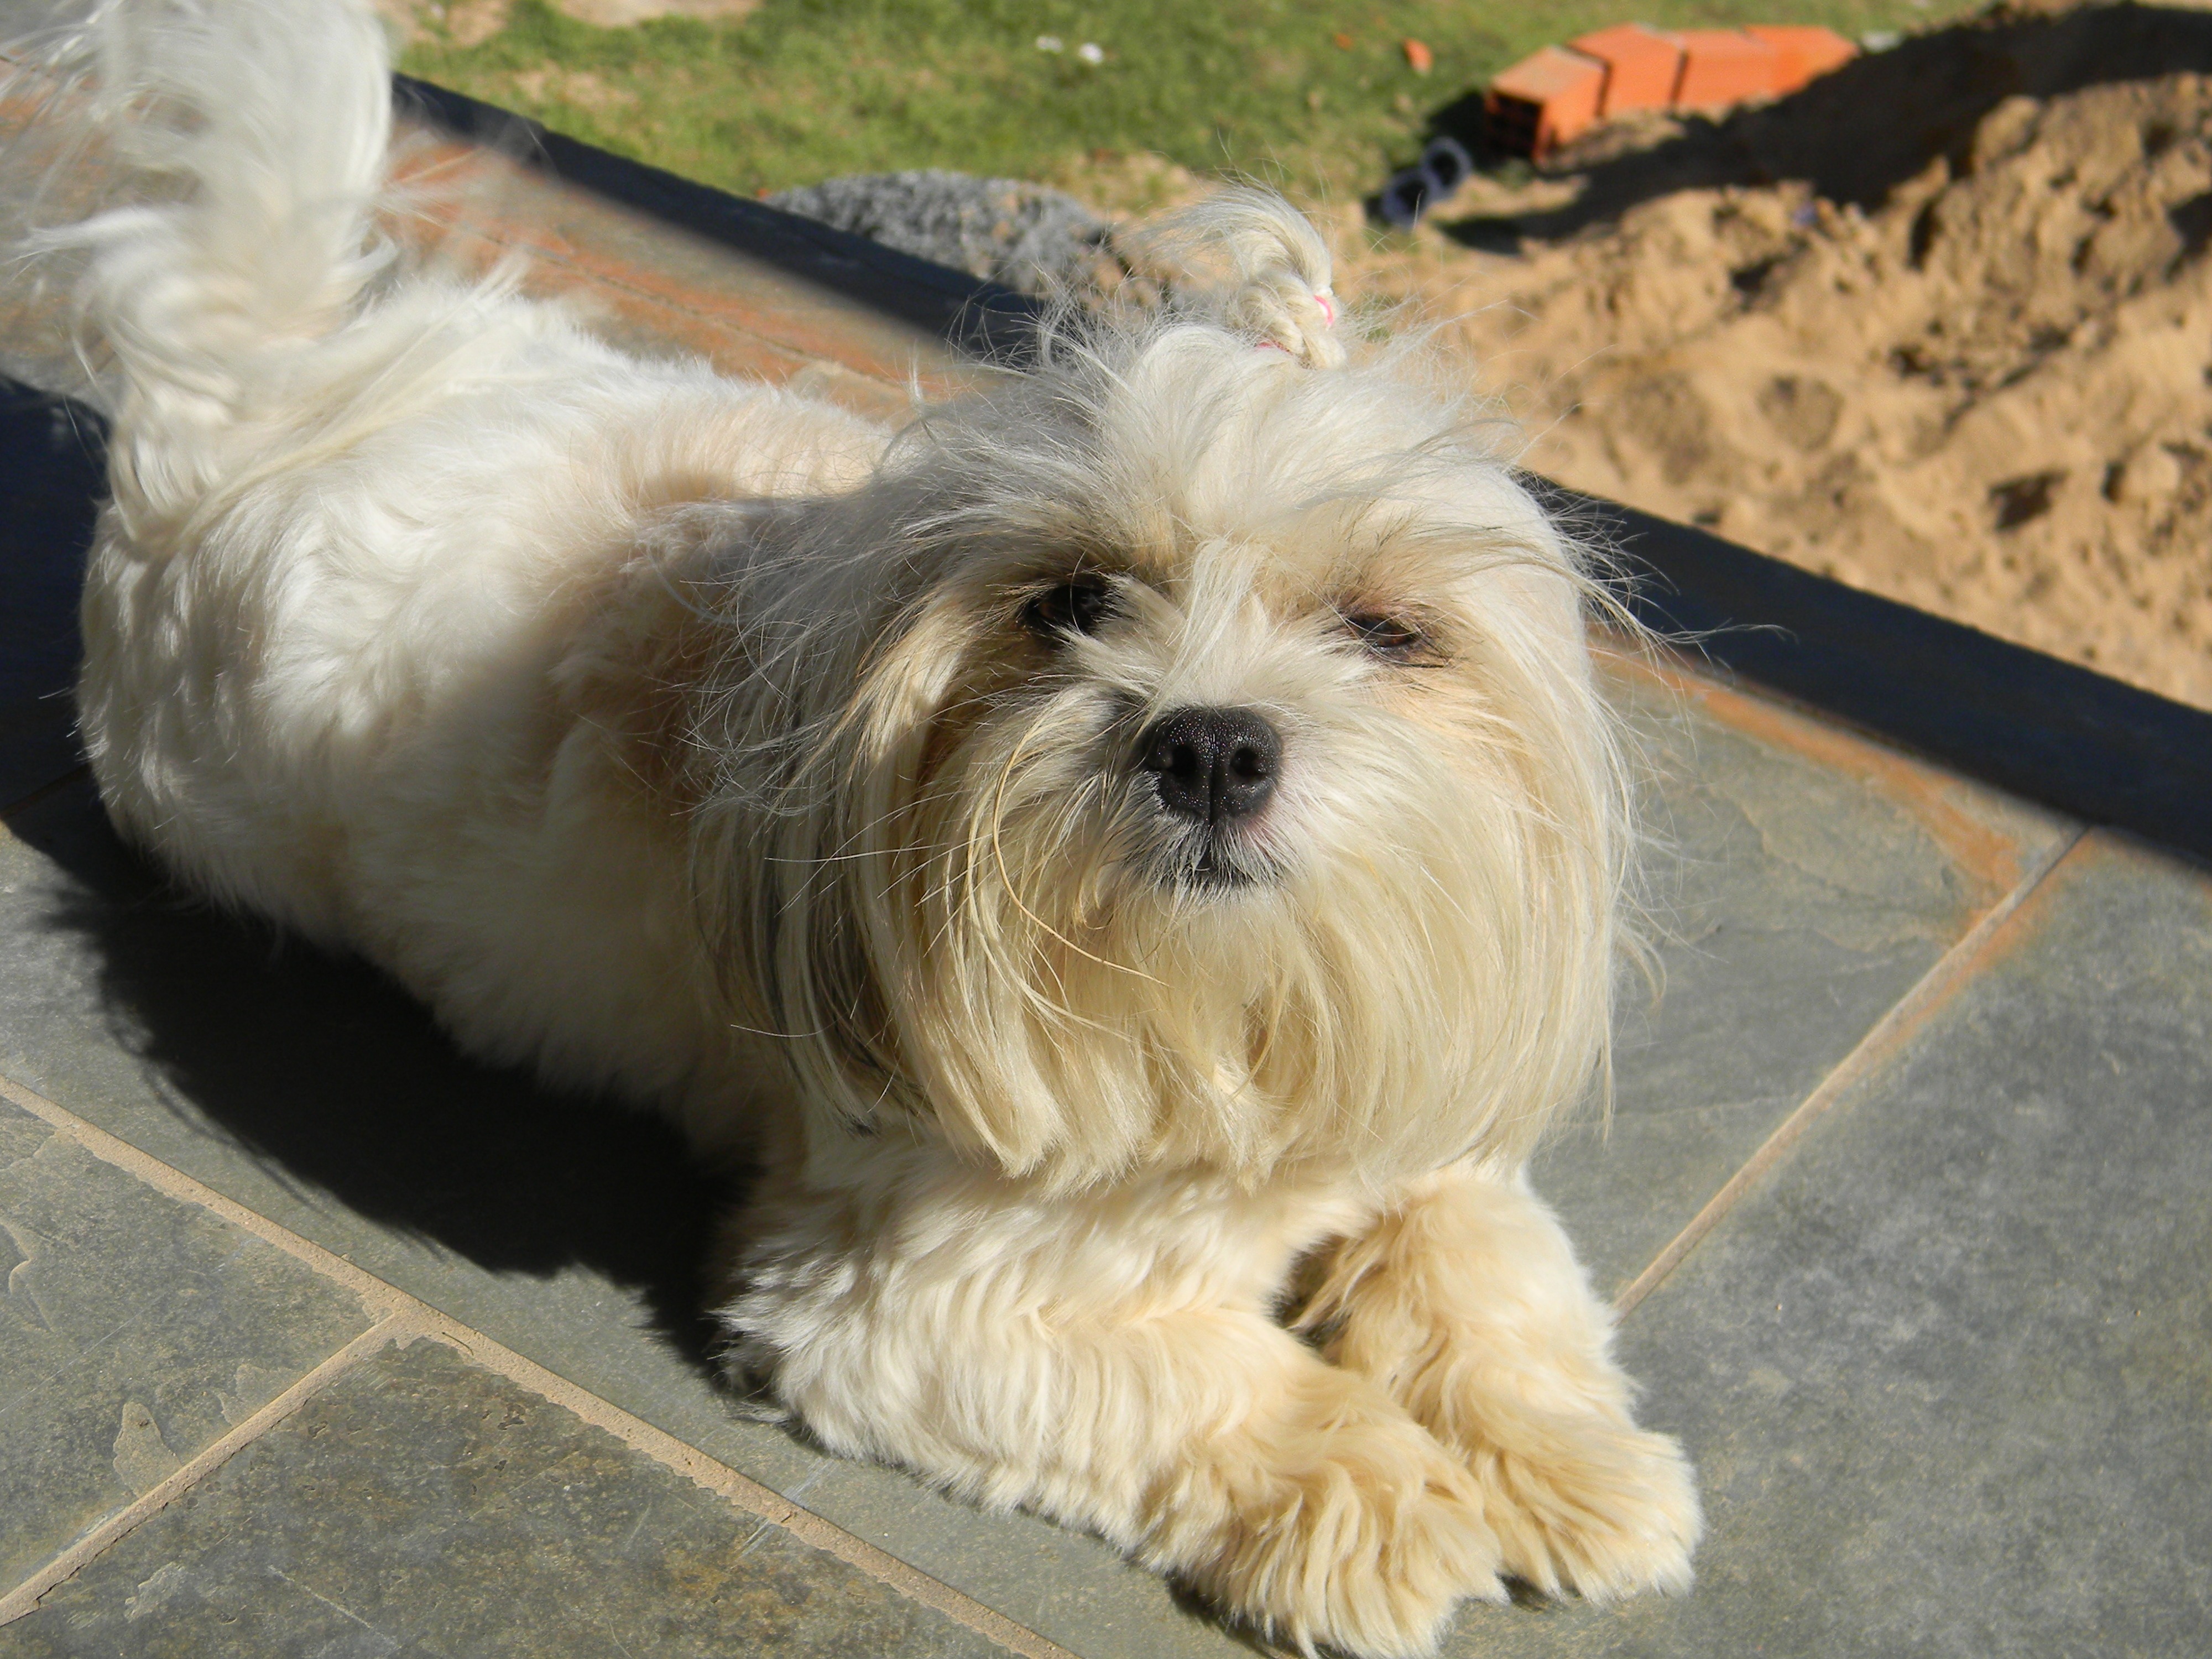
puppy, dog, pet, mammal, vertebrate, dog breed, lhasa apso, domestic animals, terrier, maltese, bichon, cairn terrier, bolognese, coton de tulear, havanese, dog like mammal, carnivoran, west highland white terrier, schnoodle, dandie dinmont terrier, dog crossbreeds, morkie, biewer terrier, norfolk terrier, bolonka, lowchen